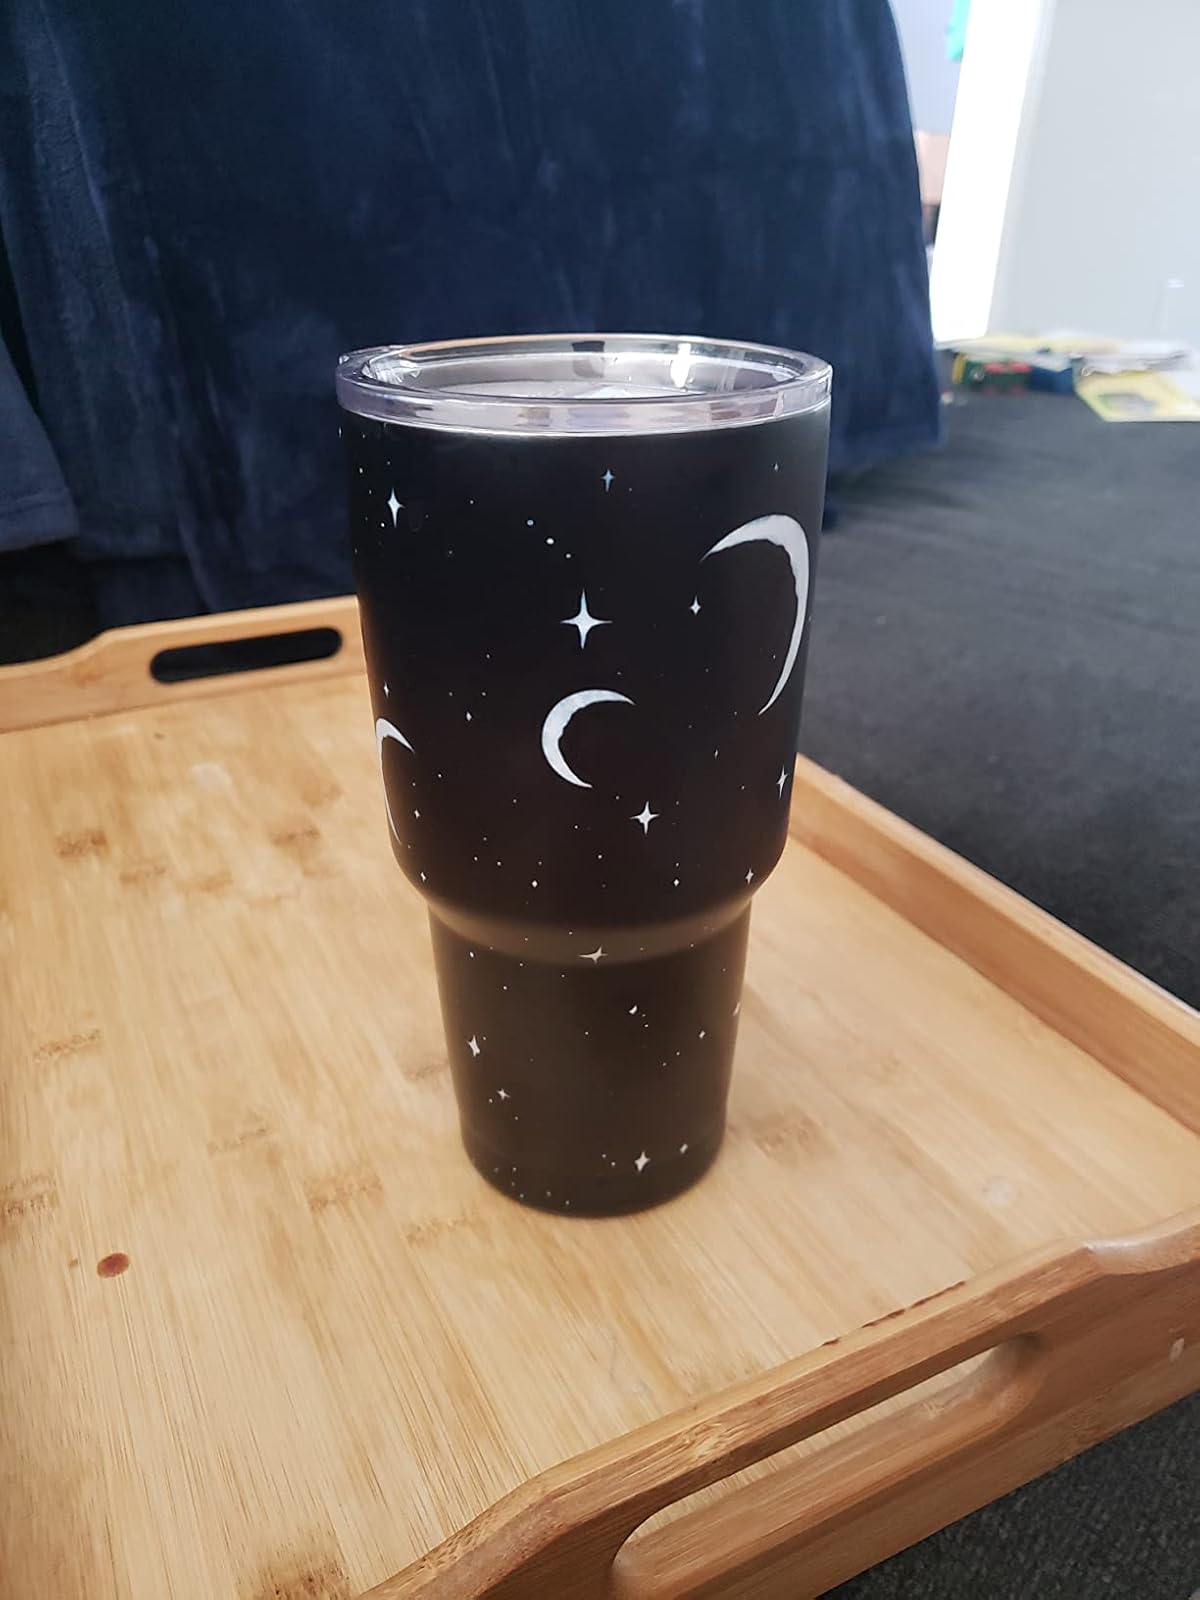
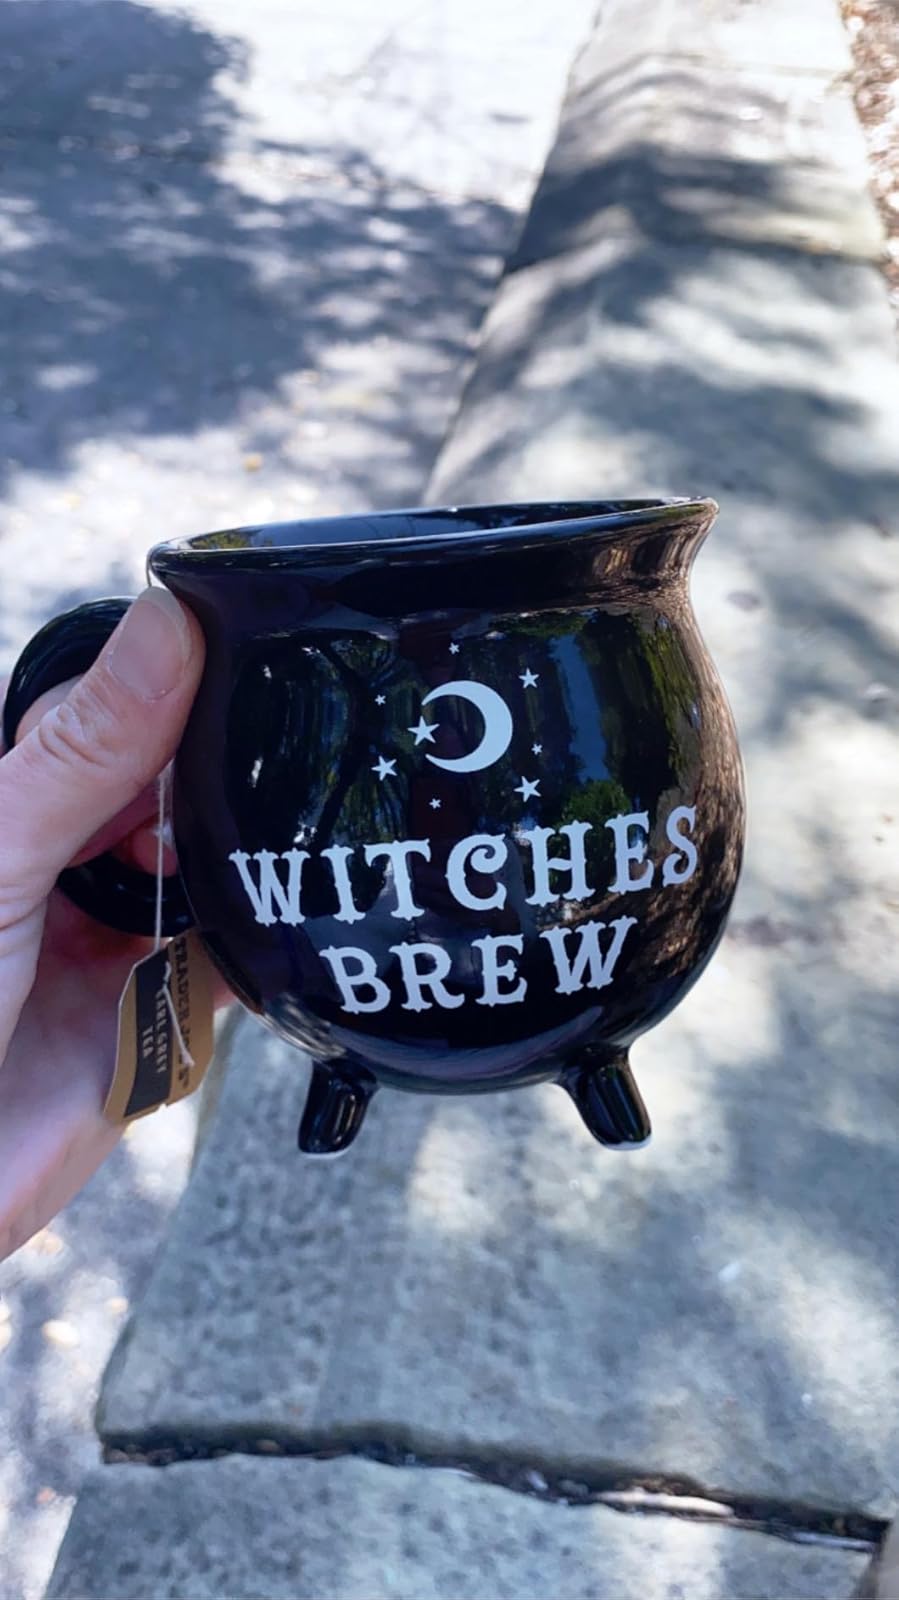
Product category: items_mug
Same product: no